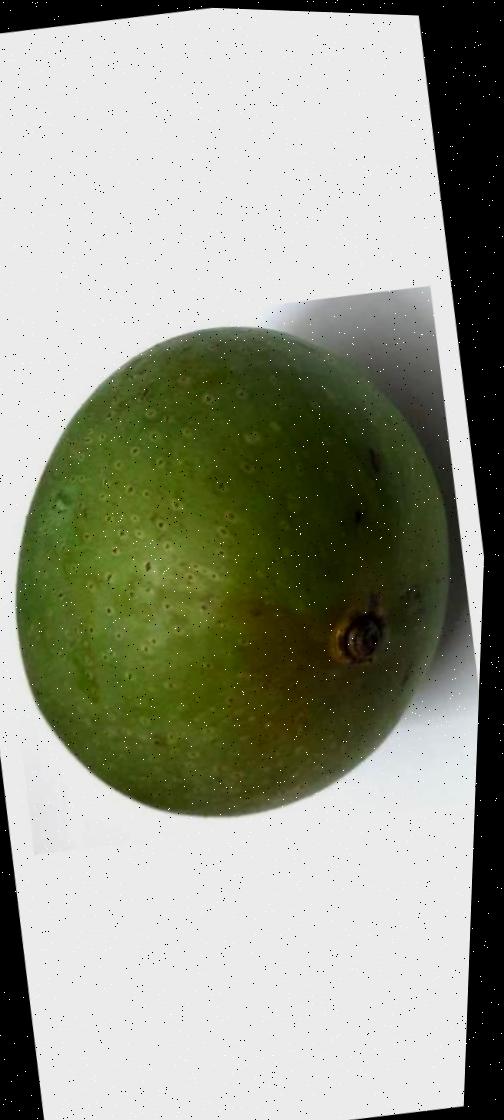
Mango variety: Ashshina Zhinuk